Paul V. McNutt

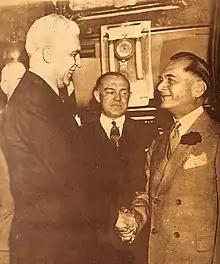
McNutt (left) being congratulated by President Manuel Quezon on his appointment as High Commissioner in 1937

With the Philippines largely self-governing, the post of high commissioner was mostly ceremonial. Nevertheless, McNutt managed to stir controversy by appearing fussy over details of protocol. He also questioned the wisdom of giving early independence to the islands as promised in the 1934 Tydings–McDuffie Act, believing that the small country could not defend itself. McNutt was also the target of criticism from Republicans, notably Representative Albert J. Engel of Michigan, for a proposal to construct a "summer palace" in the mountains near Baguio.